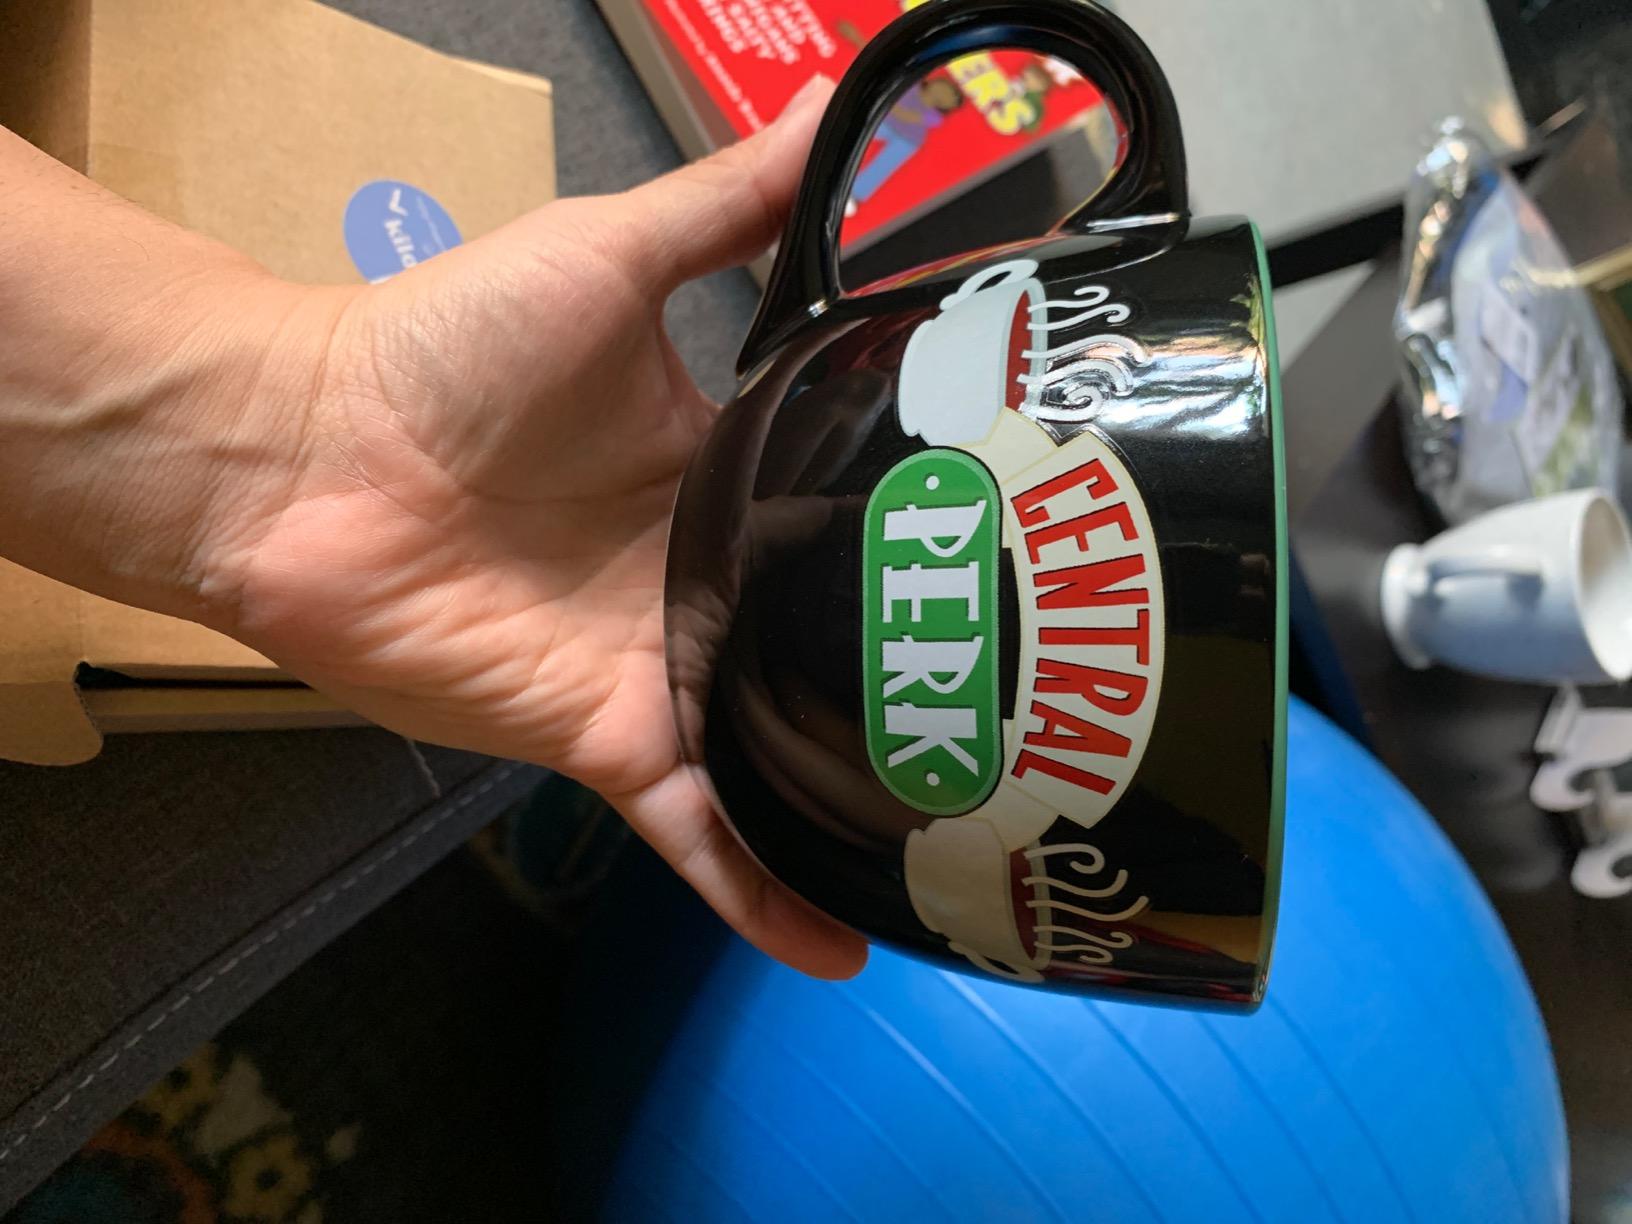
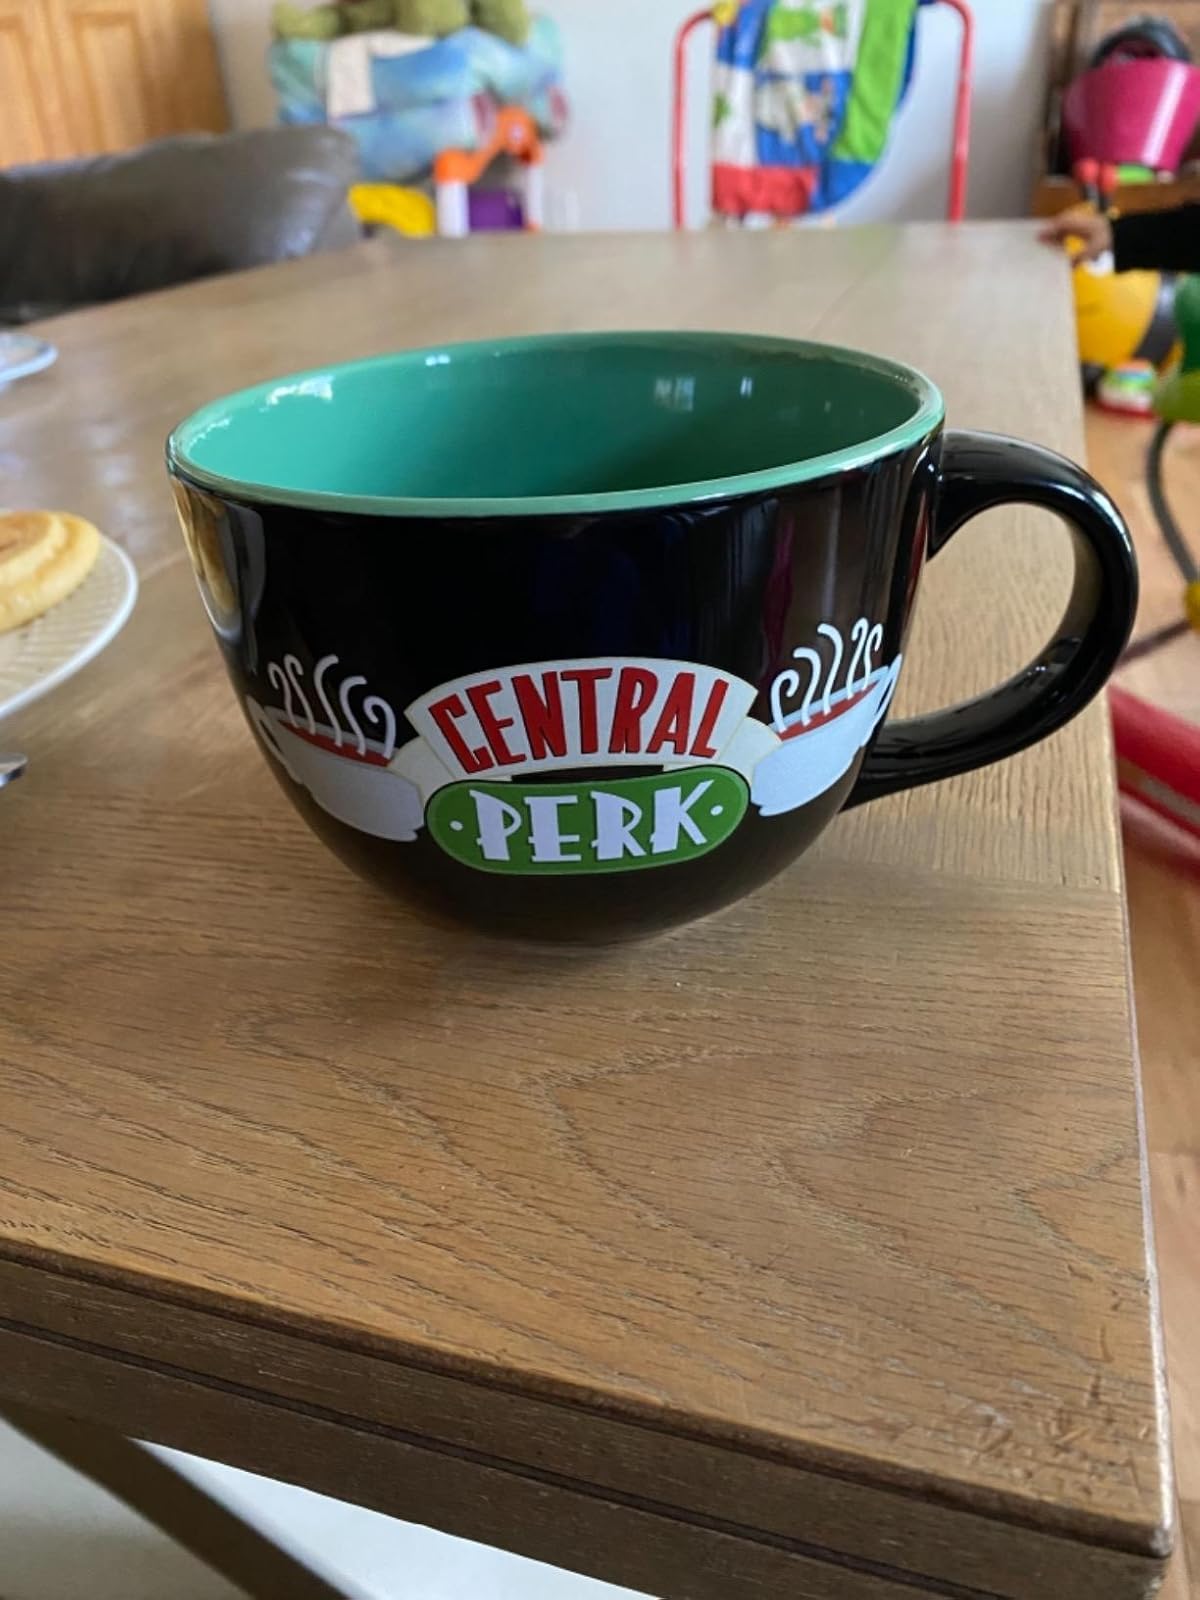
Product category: items_mug
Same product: yes